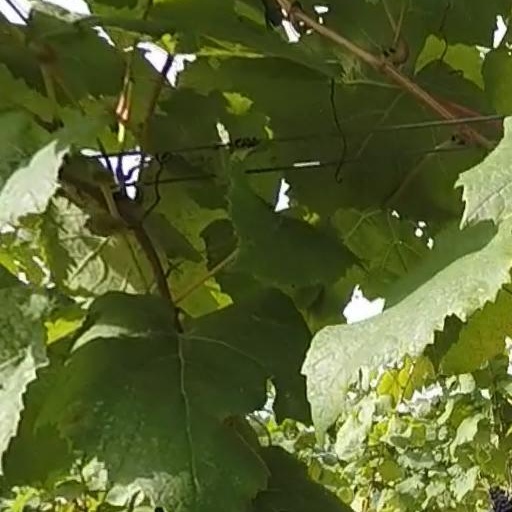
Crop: grape